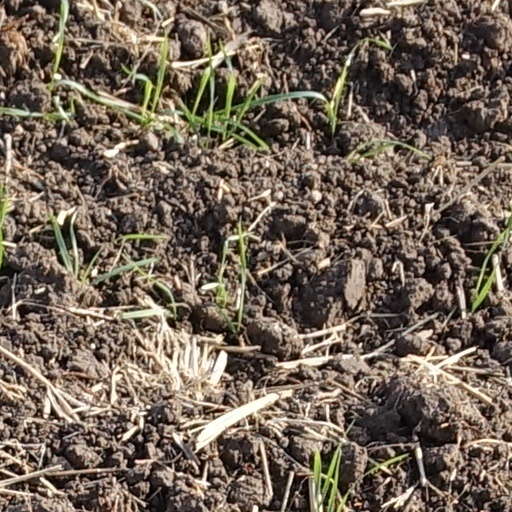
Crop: wheat